Canastota Public Library

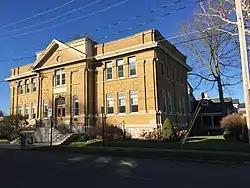

Canastota Public Library is a historic Carnegie library building located at Canastota in Madison County, New York. It was designed and built in 1902, with funds provided by the philanthropist Andrew Carnegie. It is one of 2,509 such libraries constructed between 1885 and 1919, and one of 107 in New York State. Carnegie provided $10,000 toward the construction of the Canastota library. It is a two-story building on a raised, rusticated stone and brick foundation in the Classical Revival style.